Nicholas Alahverdian

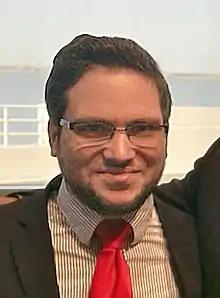
Alahverdian in 2012

Nicholas Alahverdian (born July 11, 1987), also known as Nicholas Rossi and Arthur Knight, among other aliases, is an American political activist and sex offender who faked his own death in 2020.